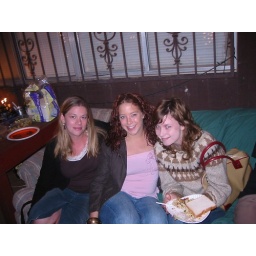
These three girls have serialy occupide the same room in my house over the past three years.